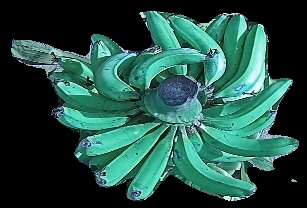
Variety: pachbale
Grade: grade3